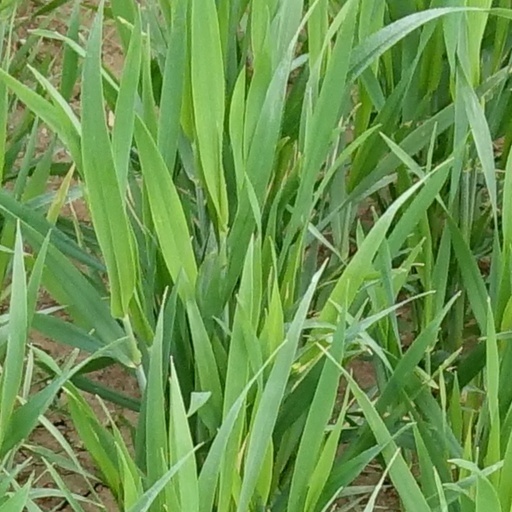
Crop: wheat